Justin Allgaier

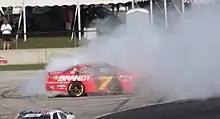
Allgaier does burnouts after winning the 2018 Johnsonville 180 race at Road America

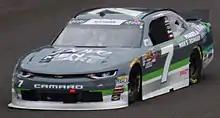
Allgaier's race-winning No. 7 car at Indianapolis in 2018

Allgaier returned in the No. 7 for the 2018 NASCAR Xfinity Series season. After three 2nd-place finishes at Phoenix, California, and Bristol, he picked up his first win of the season at Dover after holding off teammate Elliott Sadler; However, he failed post-race inspection, leading to a 25-point penalty and losing 6 playoff points as well as the win not counting towards the playoffs. Later in the season, after two dismal finishes of 32nd and 37th at Charlotte and Pocono, he finished 9th in a rain-shortened race at Michigan, followed by a dominating performance at Iowa where he led the most laps and won both stages en route to his second win of the season. He then went on to earn his third win of the season at Mid-Ohio and at Road America two weeks later, he earned his fourth win of the season as well as inherited the points lead after Christopher Bell had issues near the end and two weeks later at Indianapolis Motor Speedway after the race was delayed two days due to rain, he led a race-high 41 laps en route to his 5th win of the season. A week later, Allgaier would win the 2018 Regular Season Championship. However, he was eliminated in the Round of 8 after the season's penultimate race at ISM Raceway and finished with a 7th-place points finish.